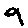
Label: 9